Lismore, New South Wales

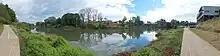
Its traffic now gone and banks overgrown, today the Wilsons River slips past the Lismore CBD (central business district) almost un-noticed - except in times of flood.

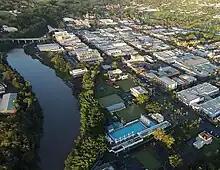
Lismore CBD and Wilsons River from above, photographed in 2015 (detail of image in infobox); recognisable features include Fawcett Bridge over the river, 2 churches at the top of frame (including St. Carthage's Cathedral at right), Molesworth Street, the original Municipal Chambers, and the Memorial Baths/Aquatic Centre. The former Post and Telegraph Office (indistinct) is located on Molesworth Street, a little above the centre of the frame.

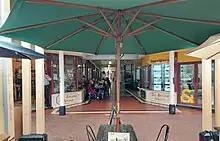
Lismore: entrance to the Strand Arcade (2023 photograph)

At the beginning of the 20th century, river navigation was still the mainstay of transportation in Lismore, the principal operator being the North Coast Steam Navigation Company. The dairy industry was performing strongly, employing hundreds of small family-owned operations, the Lismore region becoming the centre for dairy production from the surrounding farms and the richest dairy district in Australia. The railway station had opened in 1894 as the starting point of the Murwillumbah railway line which, starting at that time in Lismore, ran to the coast at Byron Bay (from which steamers could be caught to Sydney) and then on to Murwillumbah, and subsequently in 1903 inland to Casino, but was not connected to any national network. However, as the century progressed, development of a better road network and the advance of motor transportation made inroads into the long-term success of both the river and rail traffic which eventually declined: river traffic was also affected by requisitioning of ships during the second world war and the largest shipping line operating on the two arms of the Richmond River, the North Coast Steam Navigation Company, went into liquidation in 1954; the railway line lasted until 2004 when it was closed on purely economic grounds after advising that it was "unprofitable" to continue providing services to Murwillumbah, putting an end to 110 years of rail transport in the region. Meanwhile, economic development in Lismore continued, including construction of a new School of Arts (1907, destroyed by fire in 1932), building of churches for four denominations, opening of a new Norco (dairy farmers' cooperative) factory in 1931, and other utilities.